Papyrus

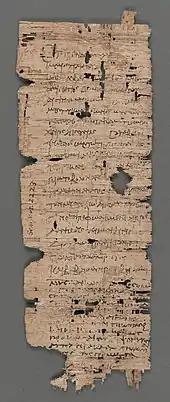
Bill of sale for a donkey in Greek, 126 CE; papyrus; 19.3 by 7.2 cm, MS Gr SM2223, Houghton Library, Harvard University

The word for the material papyrus is also used to designate documents written on sheets of it, often rolled up into scrolls. The plural for such documents is papyri. Historical papyri are given identifying names – generally the name of the discoverer, first owner, or institution where they are kept – and numbered, such as "Papyrus Harris I". Often an abbreviated form is used, such as "pHarris I". These documents provide important information on ancient writings; they give us the only extant copy of Menander, the Egyptian Book of the Dead, Egyptian treatises on medicine (the Ebers Papyrus) and on surgery (the Edwin Smith papyrus), Egyptian mathematical treatises (the Rhind papyrus), and Egyptian folk tales (the Westcar Papyrus). When, in the 18th century, a library of ancient papyri was found in Herculaneum, ripples of expectation spread among the learned men of the time. However, since these papyri were badly charred, their unscrolling and deciphering are still going on today.